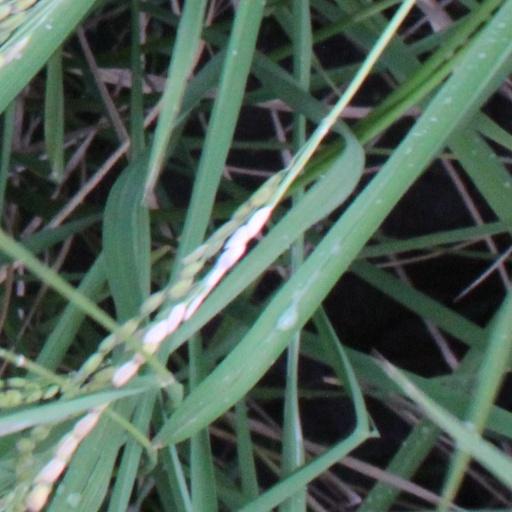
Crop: rice